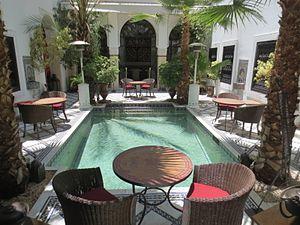
Riad au Maroc
Un riad est une forme d'architecture vernaculaire traditionnelle du Maroc à l'origine dans les médinas.